Meat Puppets

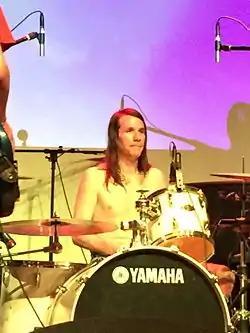
Shandon Sahm

As of November 2009, Shandon Sahm was back as the drummer in Meat Puppets, replacing Ted Marcus. The band was chosen by Animal Collective to perform the album "Up on the Sun" live in its entirety at the All Tomorrow's Parties festival that they curated in May 2011.